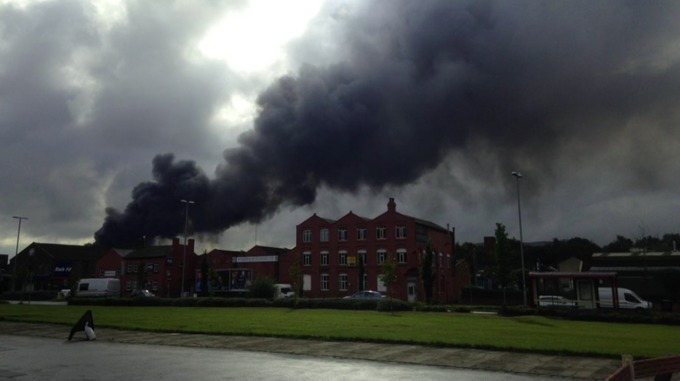
Fire: no
Smoke: yes